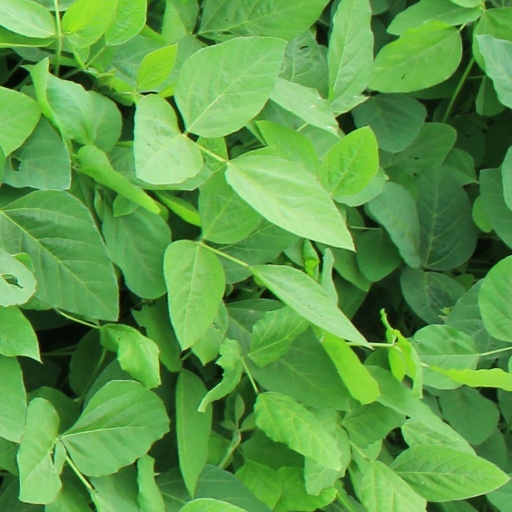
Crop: soybean